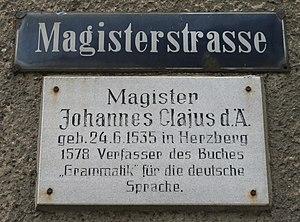
Johannes Clajus, ou Clay, né le 24 juin 1535 à Herzberg et mort le 11 avril 1592 à Bendeleben, est un pédagogue, grammairien et théologien protestant allemand.